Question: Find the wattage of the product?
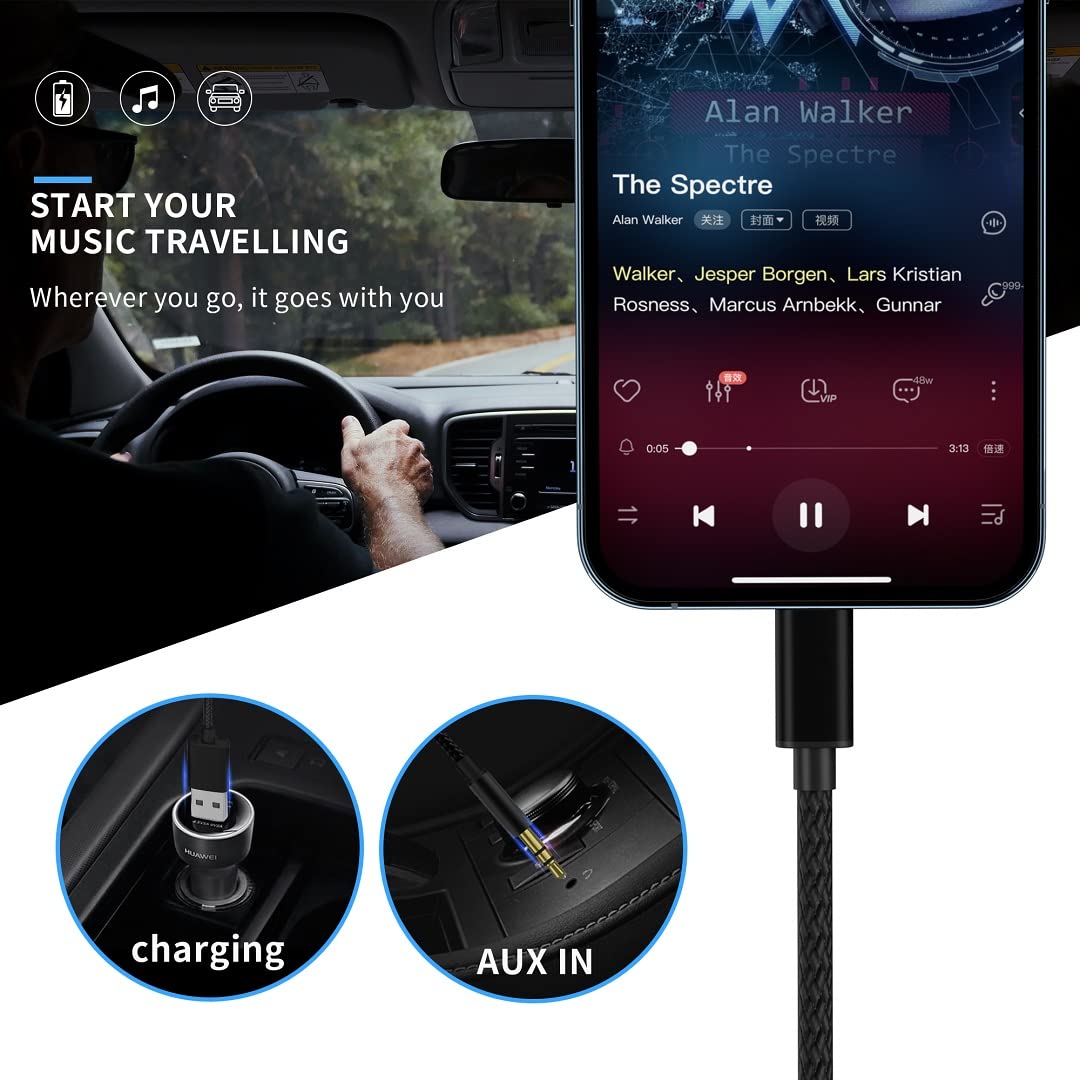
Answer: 48.0 watt